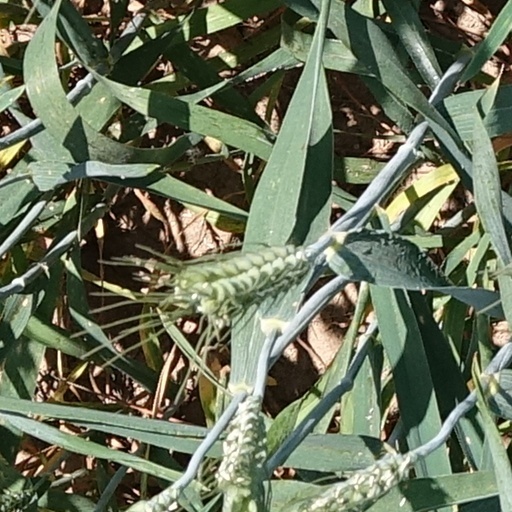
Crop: wheat